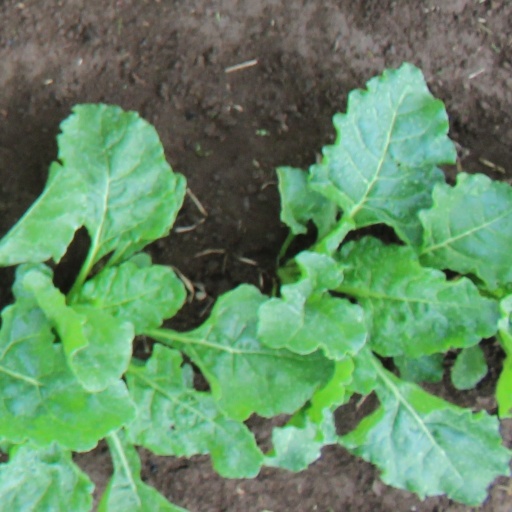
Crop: sugar beet